List of biophysically important macromolecular crystal structures

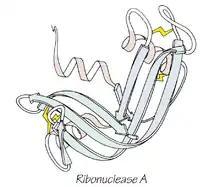
Ribonuclease A ribbon drawing

1967 Ribonuclease A (PDB file 2RSA) is an RNA-cleaving enzyme stabilized by 4 disulfide bonds. It was used in Anfinsen's seminal research on protein folding which led to the concept that a protein's 3-dimensional structure was determined by its amino-acid sequence. Ribonuclease S, the cleaved, two-component form studied by Fred Richards, was also enzymatically active, had a nearly identical crystal structure (PDB file 1RNS), and was shown to be catalytically active even in the crystal, helping dispel doubts about the relevance of protein crystal structures to biological function.